ZX81

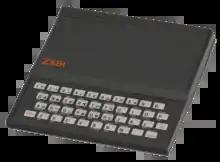

The ZX81 is a home computer developed by Sinclair Research and manufactured in Dundee, Scotland, by Timex Corporation. It was launched in the United Kingdom in March 1981 as the successor to Sinclair's ZX80 and designed to be a low-cost introduction to home computing for the general public. It was hugely successful; more than 1.5 million units were sold. In the United States it was initially sold as the ZX-81 under licence by Timex. Timex later produced its own versions of the ZX81: the Timex Sinclair 1000 and Timex Sinclair 1500. Unauthorized ZX81 clones were produced in several countries.